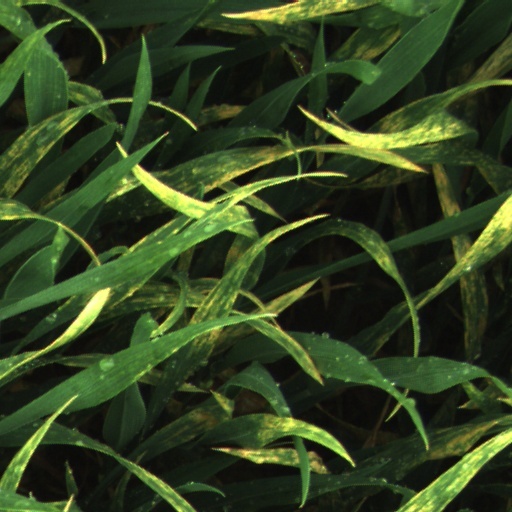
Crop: wheat